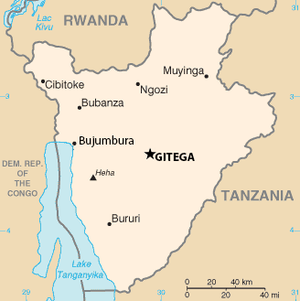
Bubanza
Bubanzas beliggenhed i Burundi
Bubanza er en by i den nordvestlige del af Burundi, med et indbyggertal på cirka 13.400. Byen er hovedstad i en provins af samme navn.